Hibbertia depressa

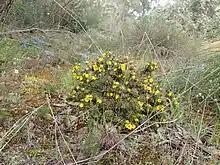
Habit near Mount Barker

Hibbertia depressa is a species of flowering plant in the family Dilleniaceae and is endemic to the far south-west of Western Australia. It is a prostrate or sprawling shrub with spreading, usually densely clustered, linear leaves and yellow flowers arranged singly or clustered among the leaves.